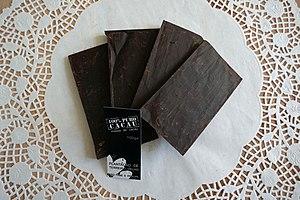
Chocolat 100% cacao, en provenance de Terreiro Velho, sur l'île de Principe, à Sao Tomé-et-Principe.
Terreiro Velho est une localité de Sao Tomé-et-Principe située à l'est de l'île de Principe. C'est une ancienne roça transformée en plantation dédiée à la production de chocolat haut de gamme.